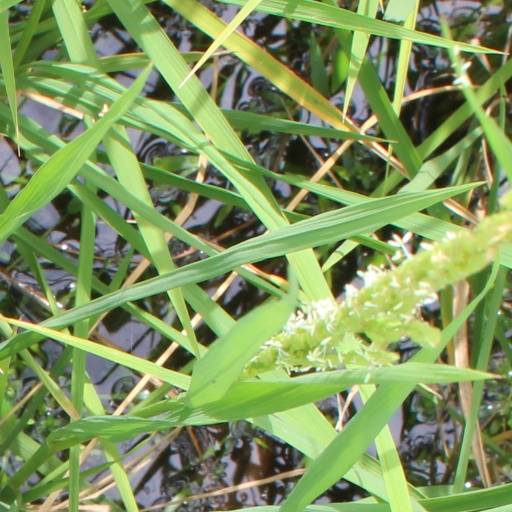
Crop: rice